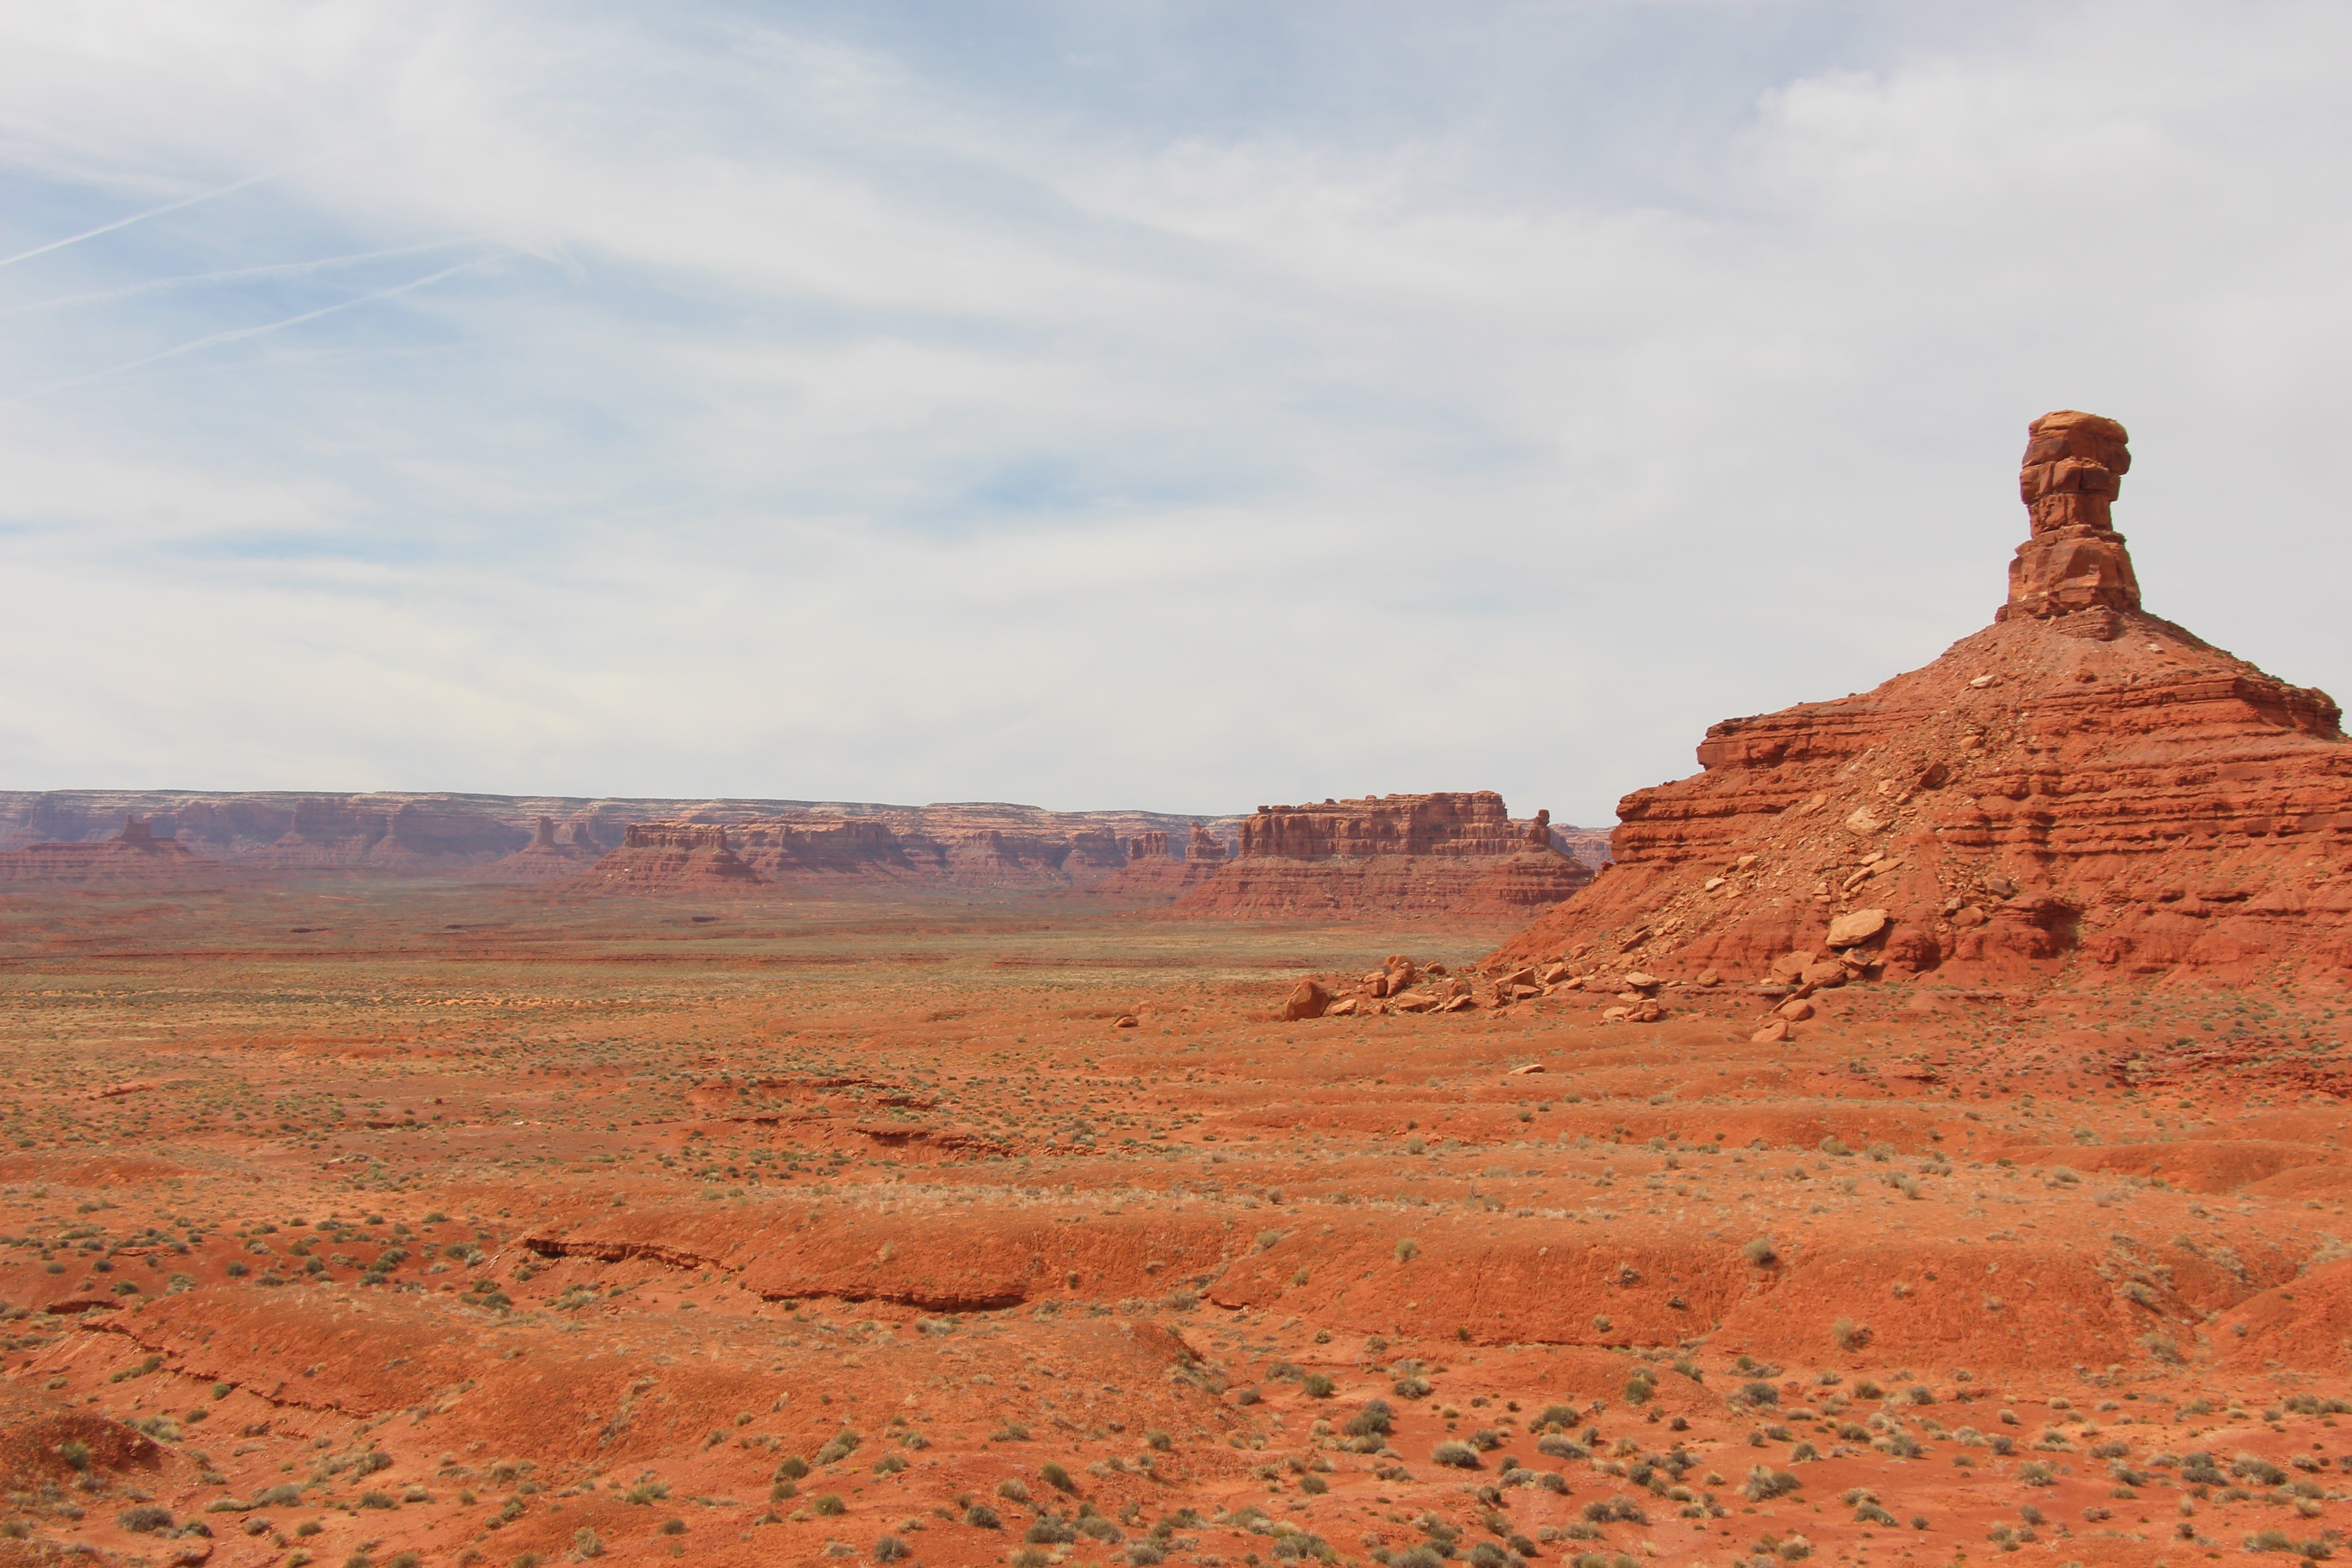
landscape, nature, rock, wilderness, sky, prairie, desert, sandstone, valley, stone, monument, travel, formation, red, scenic, scenery, soil, landmark, canyon, overlook, plain, erosion, geology, utah, badlands, plateau, wadi, butte, steppe, landform, valley of the gods, natural environment, geographical feature, aeolian landform